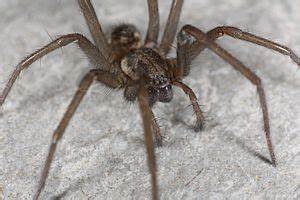
Label: spider